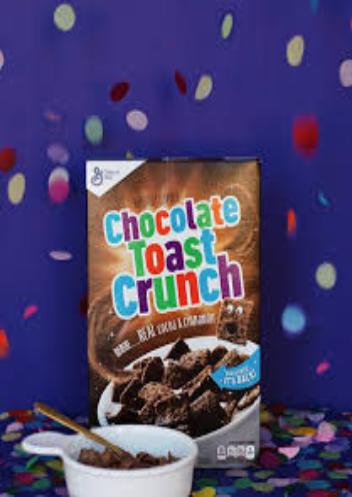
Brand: Chocolate Toast Crunch
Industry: Food